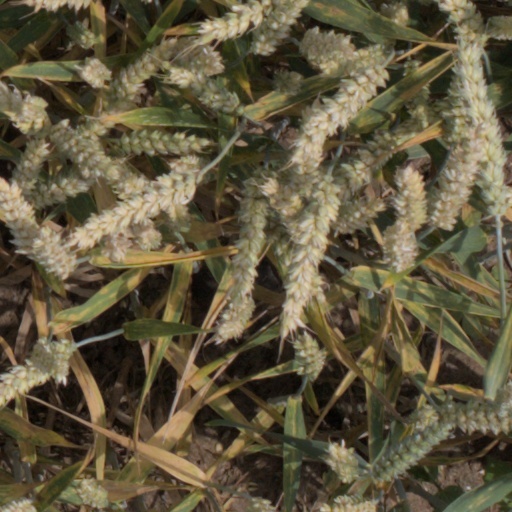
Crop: wheat